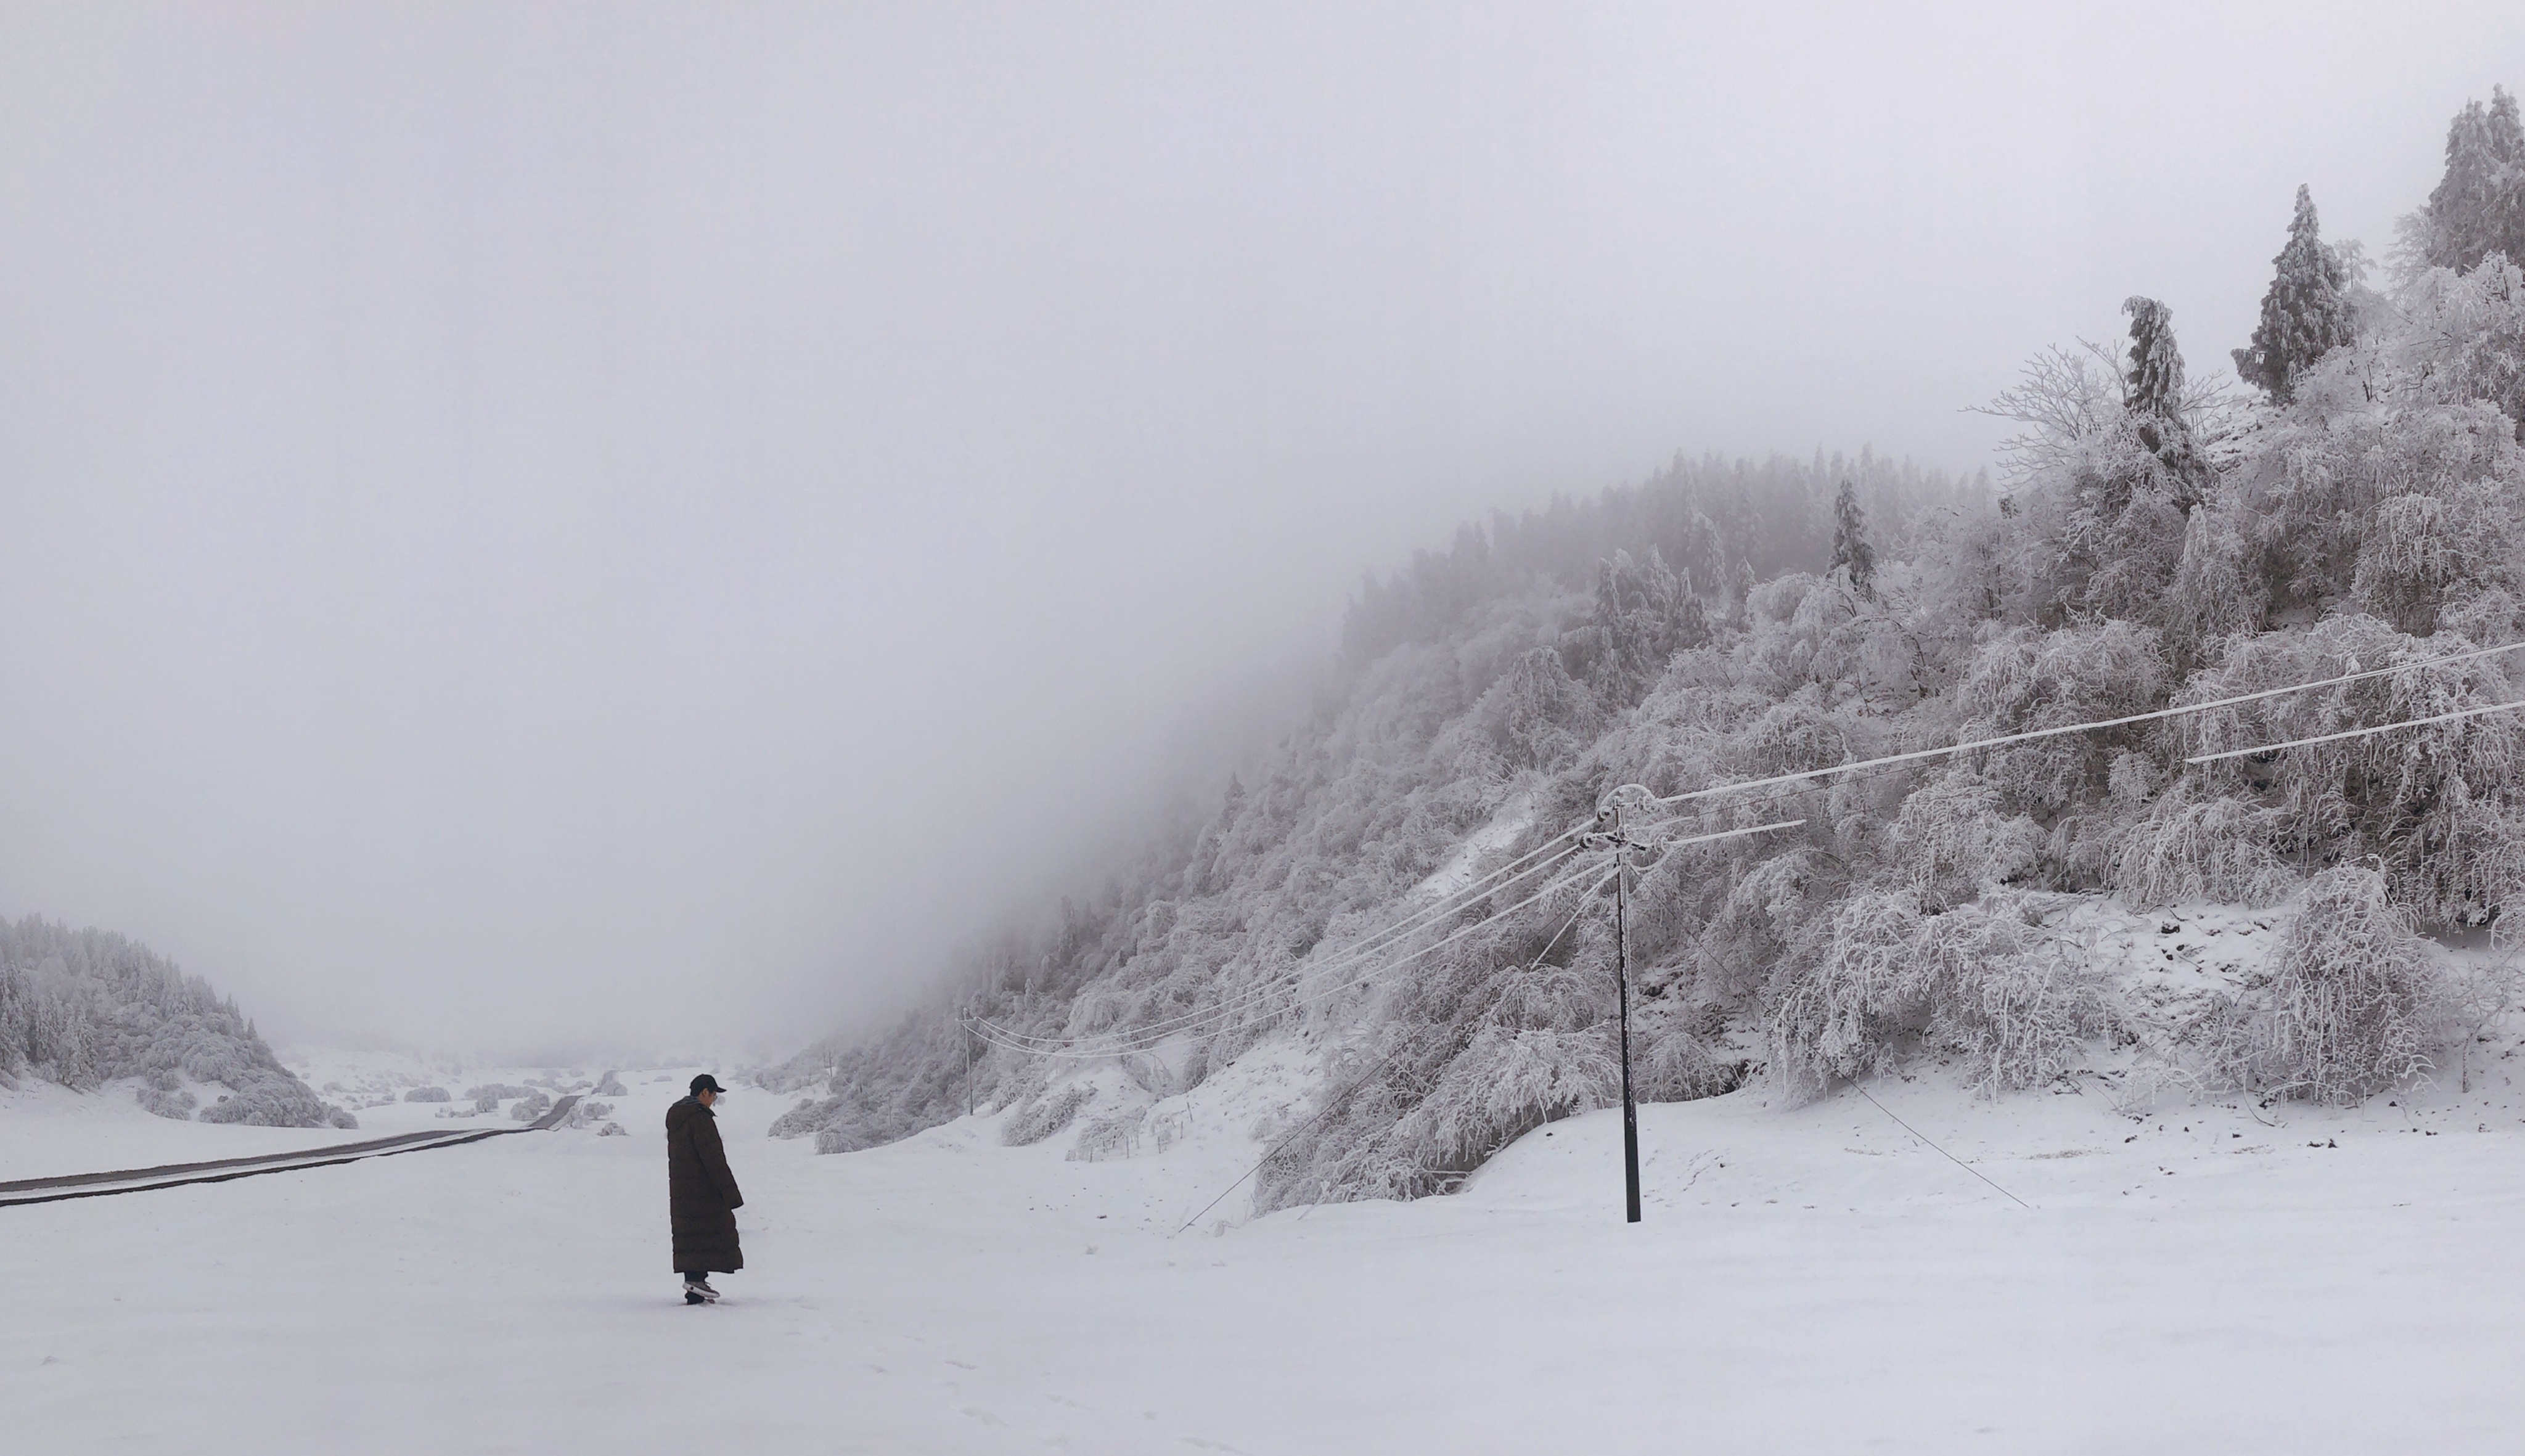
snow, winter, white, atmospheric phenomenon, geological phenomenon, freezing, blizzard, slope, frost, winter storm, fog, piste, tree, sky, hill station, mountain, mist, photography, stock photography, landscape, haze, black and white, ice, hill, glacial landform, terrain